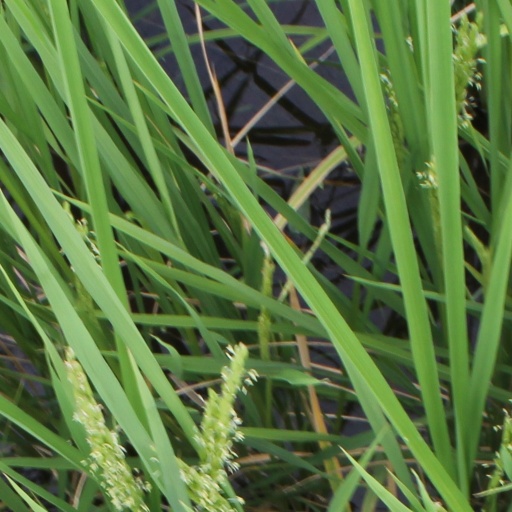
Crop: rice